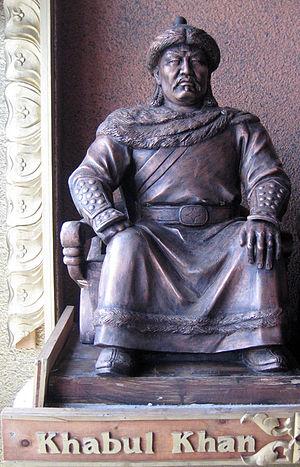
Khabul Khan, Kabul Khan, Qabul Qan ou Kaboul Khan, grand-père de Yesügei, le père de Gengis Khan, chef du clan Bordjigin, élu khagan de l'Empire mongol vers 1130, où il succède à Khaidu khan, et khan du Khamag Mongol vers 1148. En conflit avec les Jin en 1135, il les vainc en 1139 puis conclut un traité de paix avec eux en 1147.